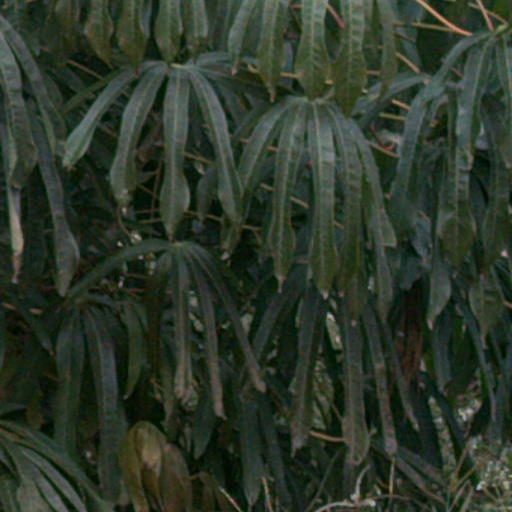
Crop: cassava